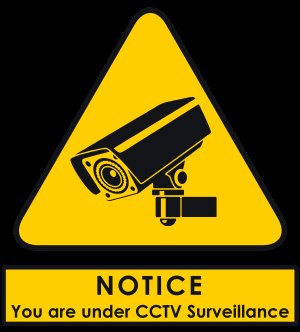
Kriminalitetsforebyggelse
Overvågningskameraer kan anses af være kriminalitetsforebyggende
Kriminalitetsforebyggelse er en del af kriminalitetspolitiken i bredeste forstand, og har til formål at reducere, begrænse eller eliminere kriminalitet. Et forebyggende arbejde kan siges være at förhindra en negativ utveckling eller att problem uppstår. Det vil sige, at forebygge ved at handle, før der sker noget.